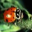
Label: beetle